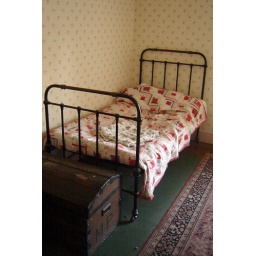
pretty bed and quilt in Bankers house Folk Park